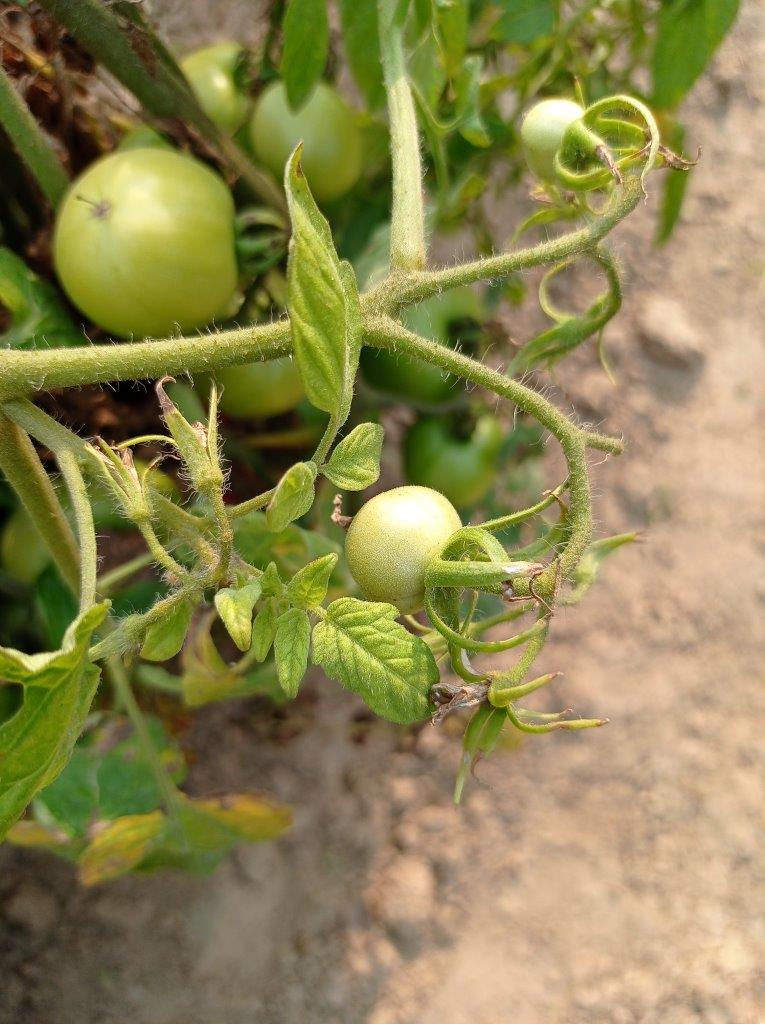
Maturity: Immature